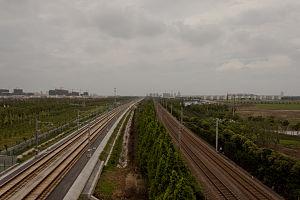
La ligne à grande vitesse Shanghai - Nankin, ou LGV Hu-ning, est une ligne à grande vitesse de 301 kilomètres de long reliant Shanghai et Nankin, en Chine.